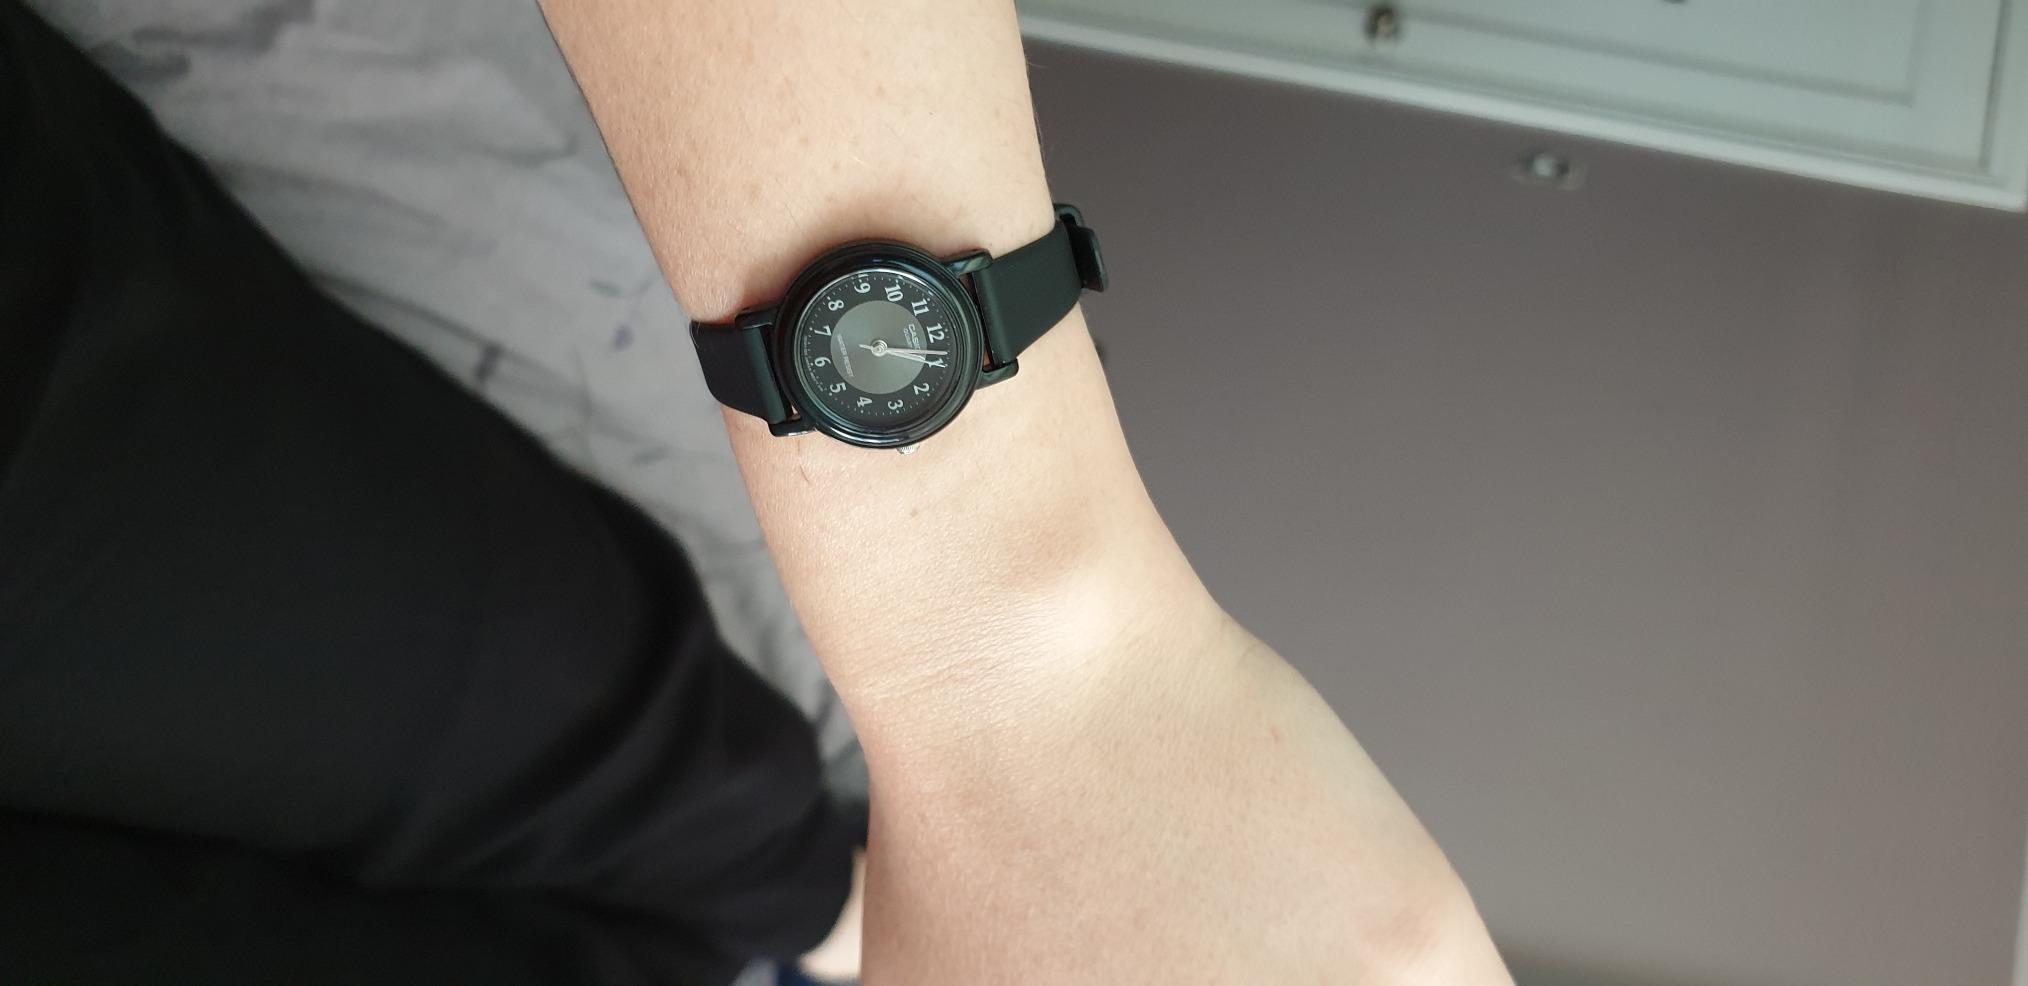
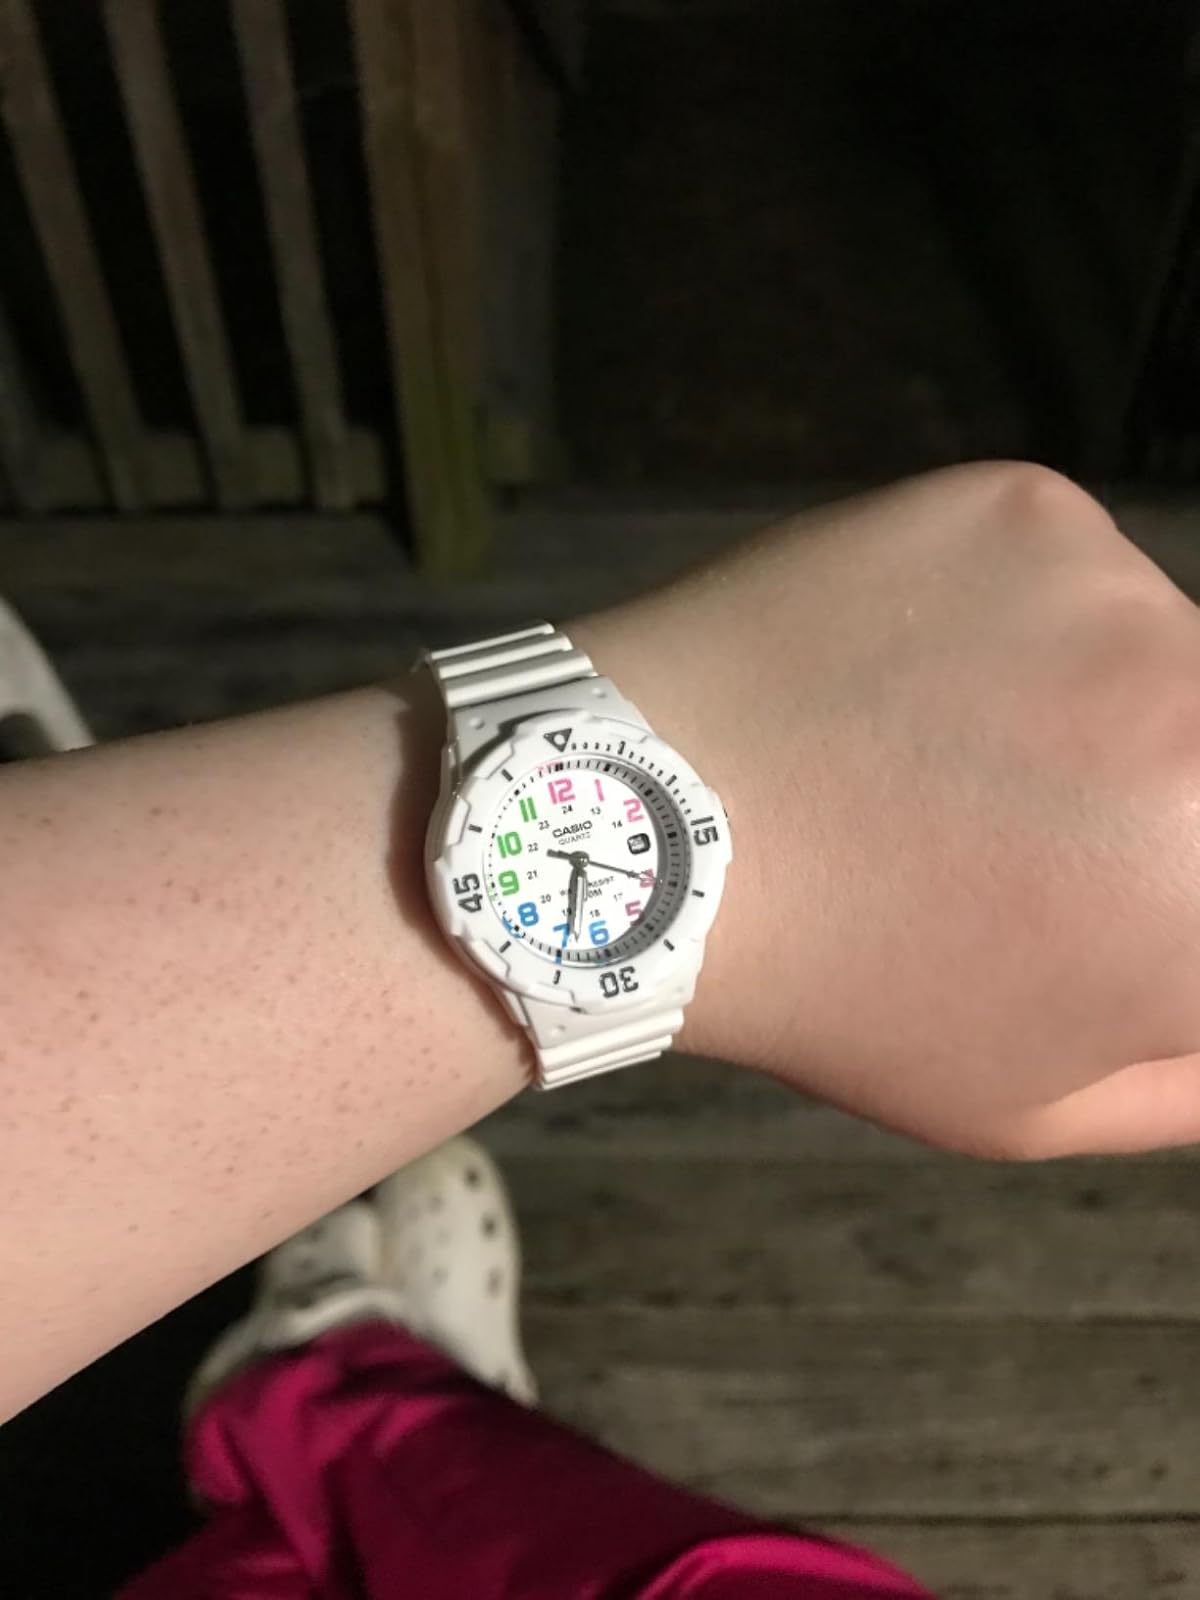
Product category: accessories_watch
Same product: no